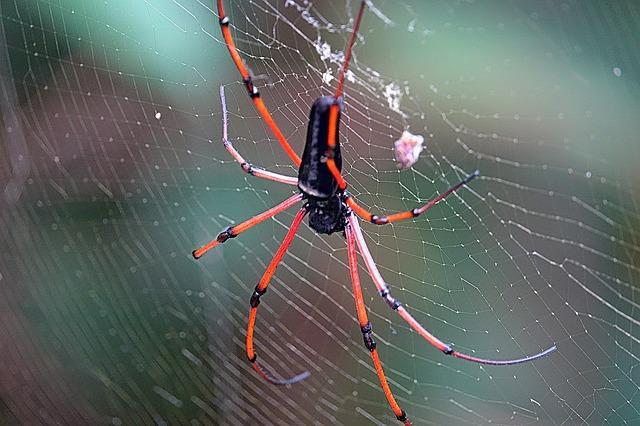
spider